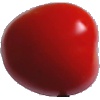
Label: Tomato 4